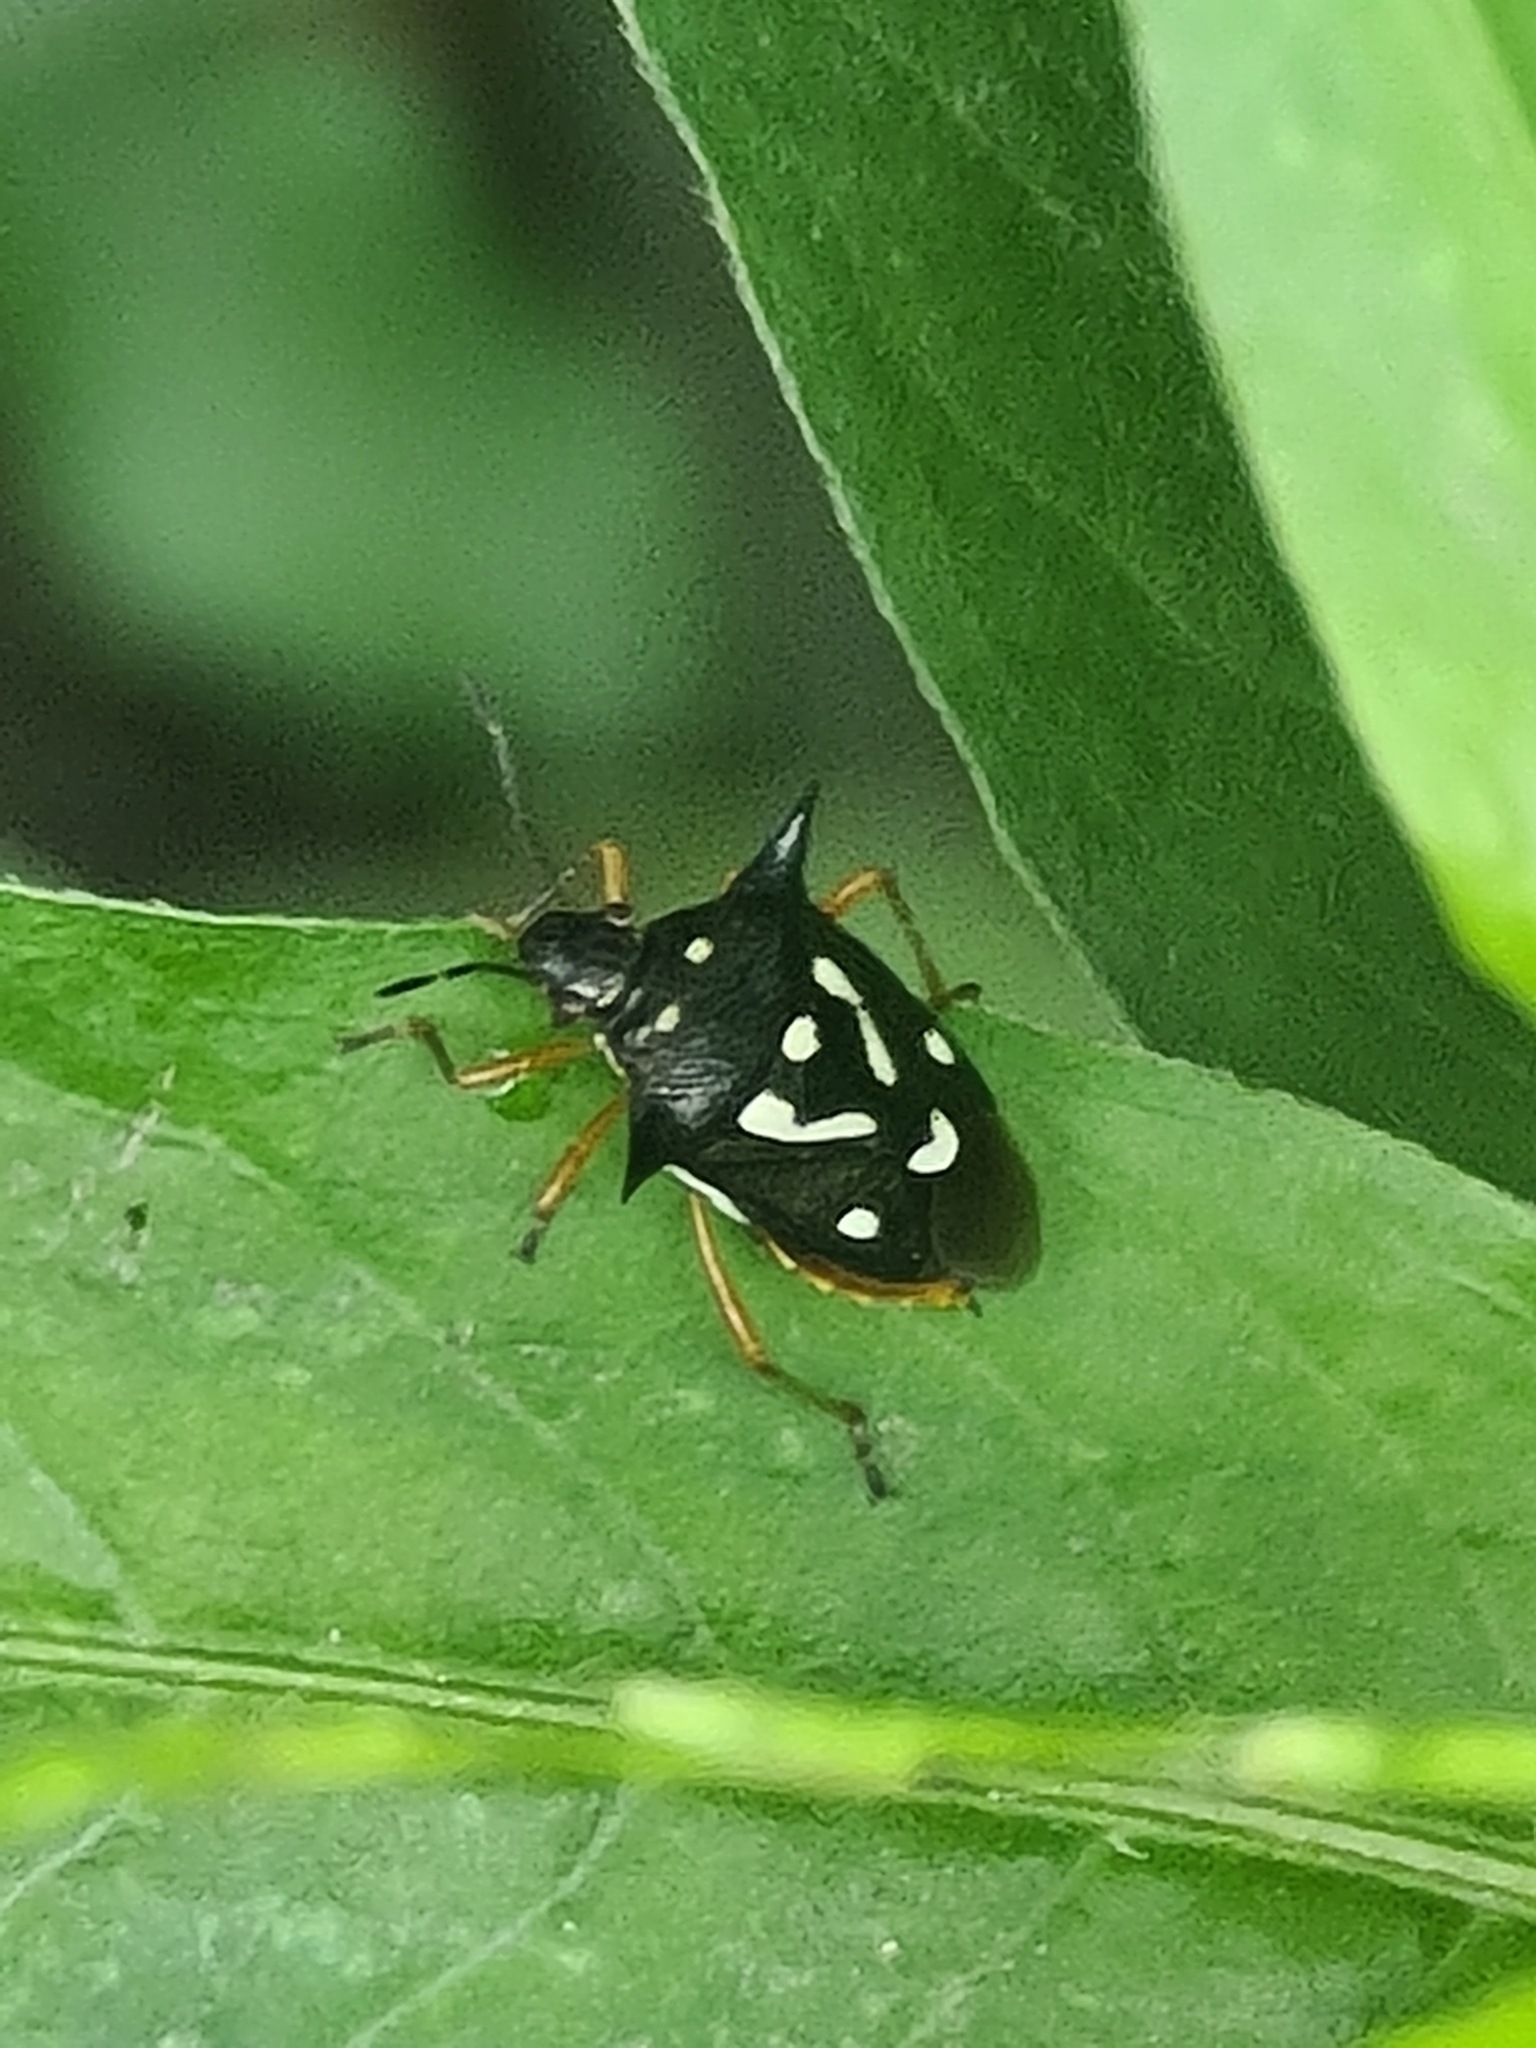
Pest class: stink_bug